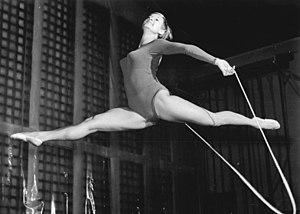
La corde est un engin de gymnastique rythmique.